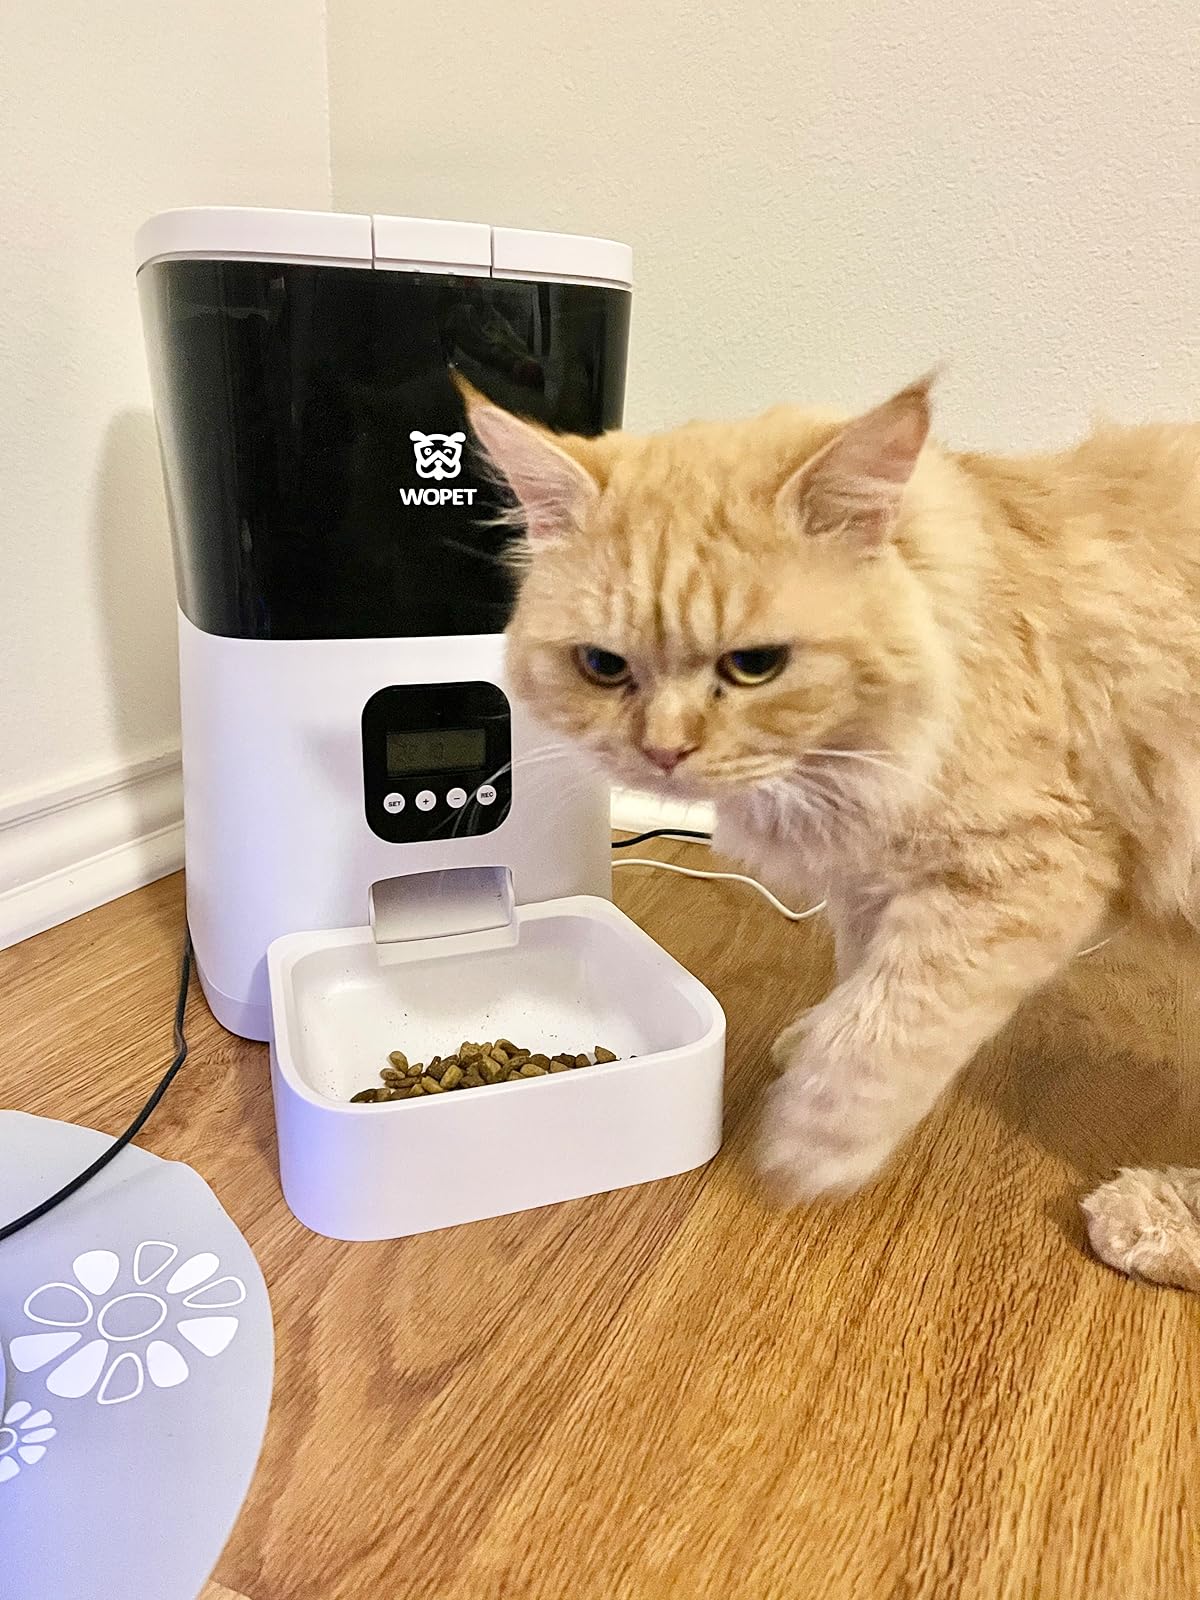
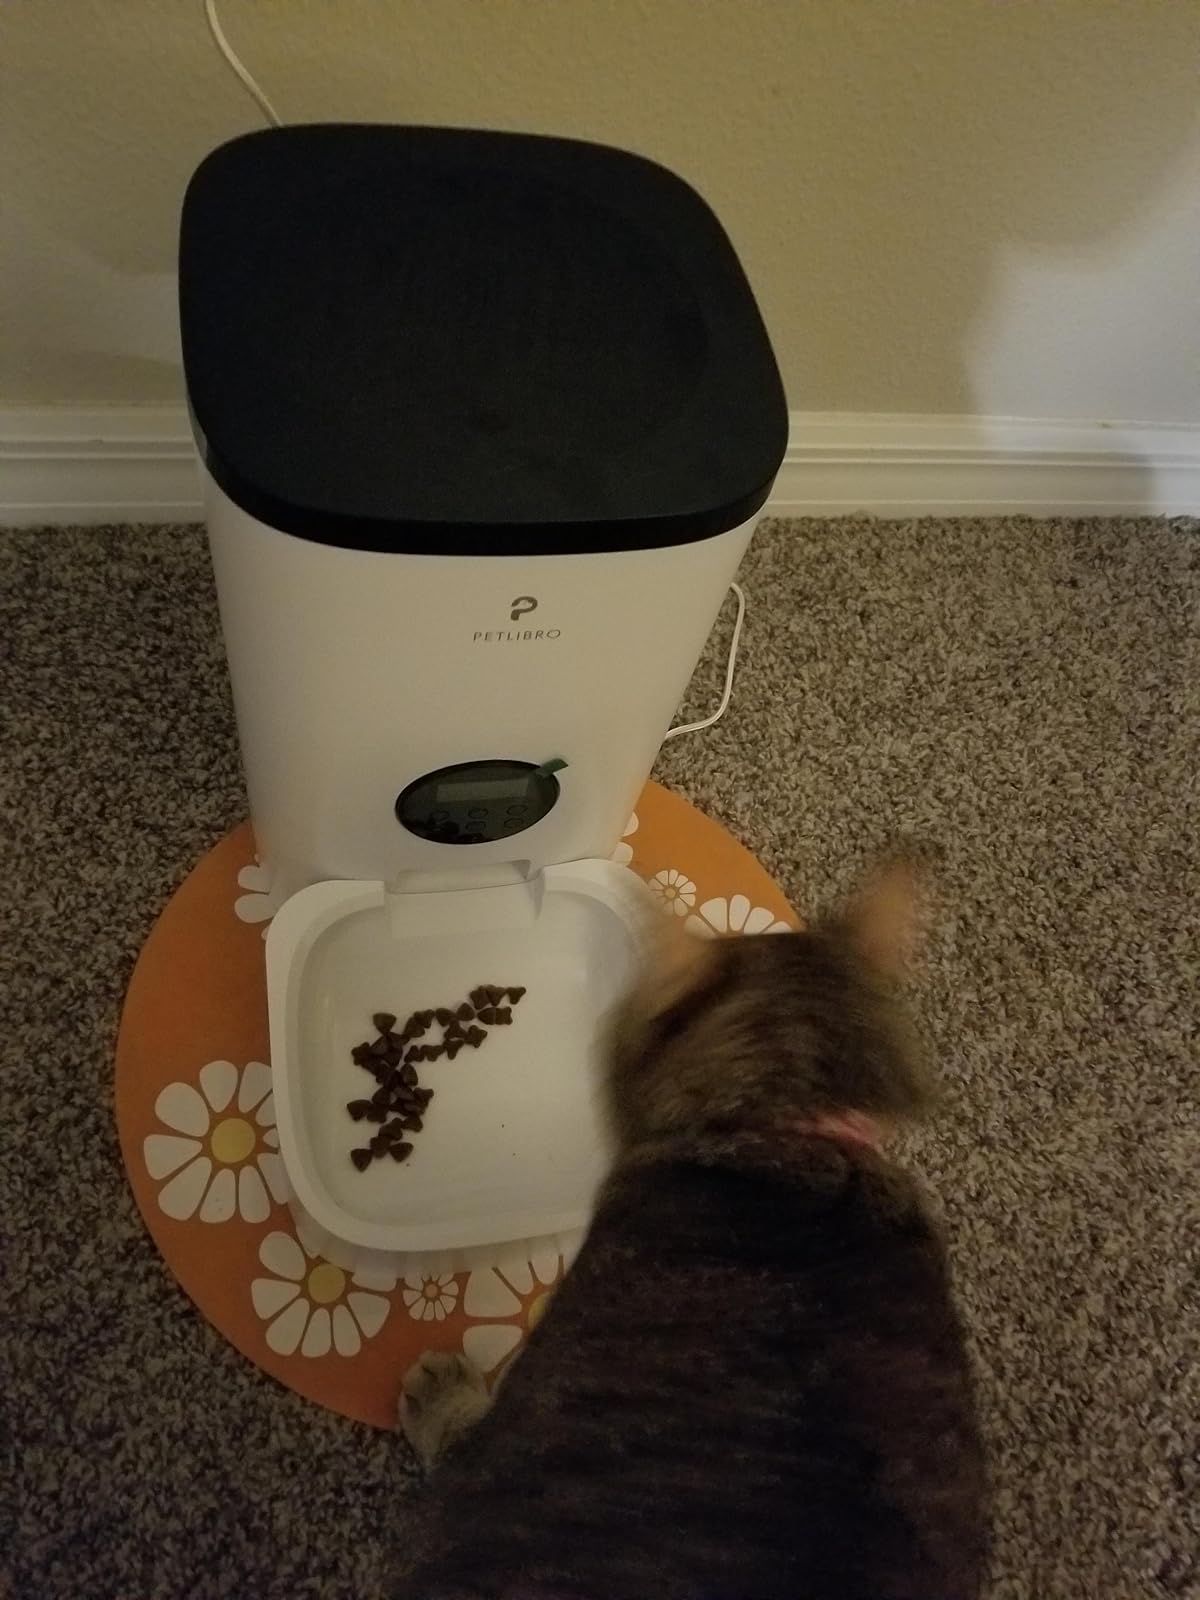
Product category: items_feeder
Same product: no